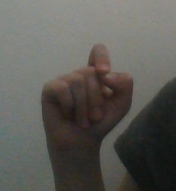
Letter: fa